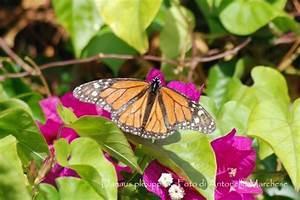
butterfly